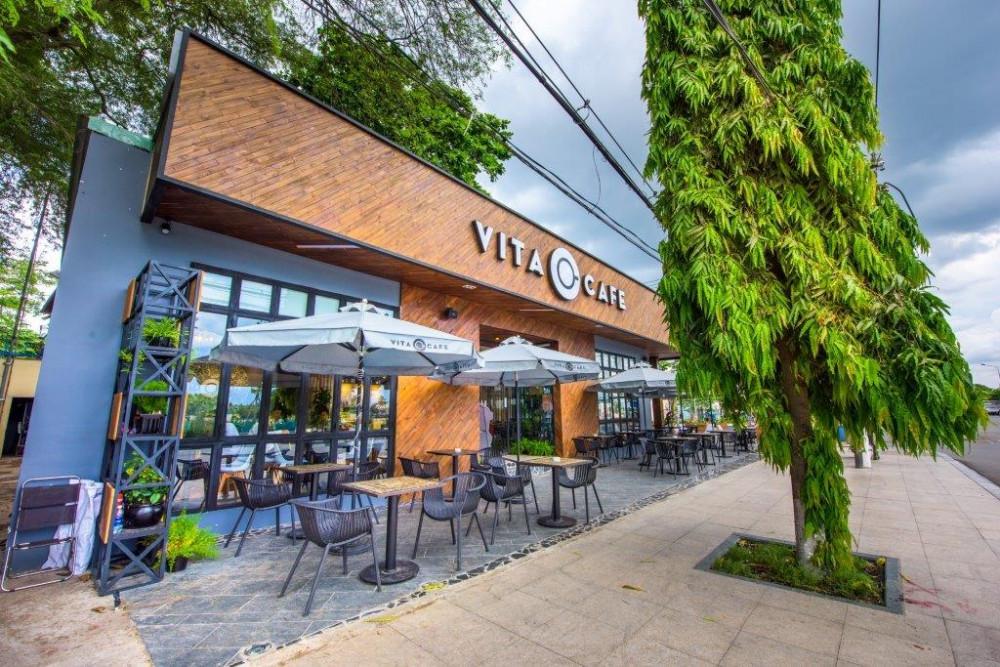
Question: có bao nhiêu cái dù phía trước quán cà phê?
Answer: có ba cái dù phía trước quán cà phê